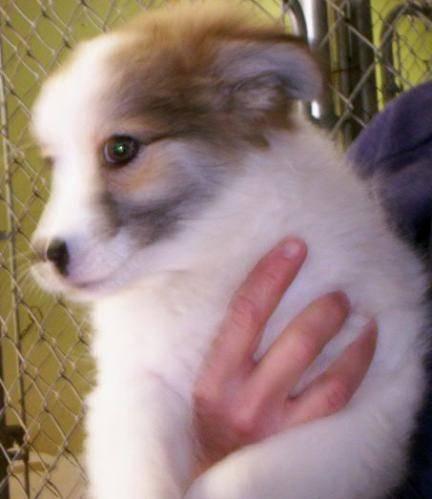
dog